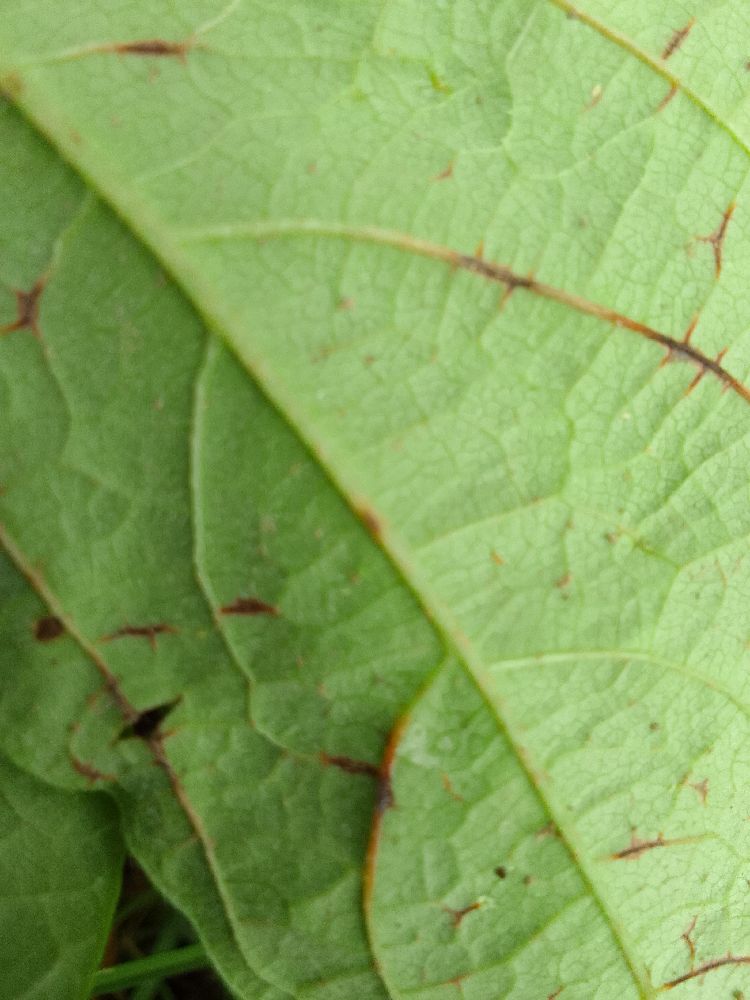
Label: anthracnose